Vila Real de Santo António

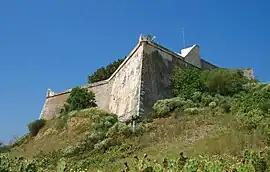
The fortress of Cacela Velha

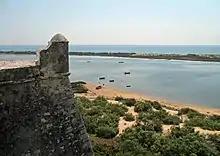
Ocean view from Fortress of Cacela Velha

Regardless, the settlement was erected at great speed for the time (in only two years) and completed in 1776 using the latest technologies. The Marquis of Pombal was responsible for its planning, designing the town in a Pombaline orthogonal grid, which he also used during the reconstruction of Lisbon. In a pioneering technique, entire buildings were prefabricated in areas outside the town, and then transported to their final destination to be assembled, which permitted a fast and methodical construction of the town. Along the river, the customhouses, was one of the first buildings to be completed during the Pombaline reconstruction, to house the offices of the "Sociedades das Pescarias" (fishing associations/societies), and dividing the settlement in two. The new "Royal Town" of Santo António soon became the seat of the municipality, stripping the once important town of Cacela from this status. Cacela had, in the intervening years, gone into a steady decline as a result of the 1755 earthquake and attacks from English pirates and privateers. As the first canned fish undertaking in the country, the Vila Real de Santo António plant of Conservas Ramirez is the cradle of the sector in Portugal. Vila Real de Santo António thrived on the growth of the fishing industry, which included the processing of species of tuna and sardine. In 1886, it became the first city in the Algarve to have gas lighting installed. As the fishing industry went into decline (around the 1960s), tourism quickly took over as the main economic livelihood for many of its residents. The extensive stretches of sandy beaches attracted both national and international tourists, especially during the warm season. Monte Gordo is particularly visitor-oriented, counting with many hotels, bars and a casino.